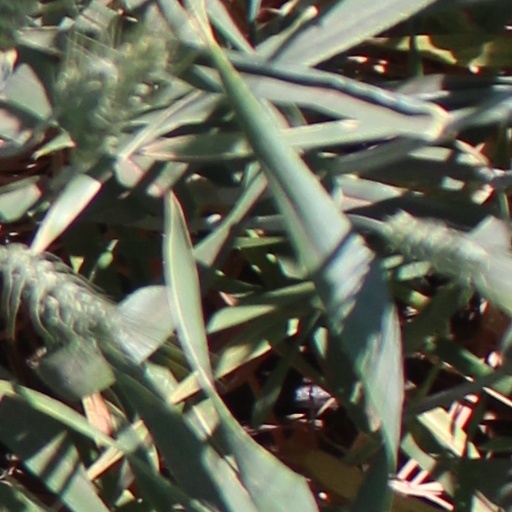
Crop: wheat